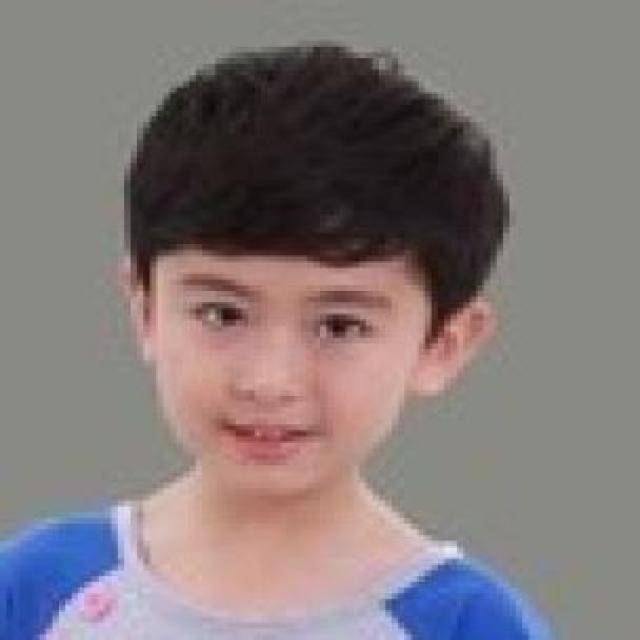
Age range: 0-12